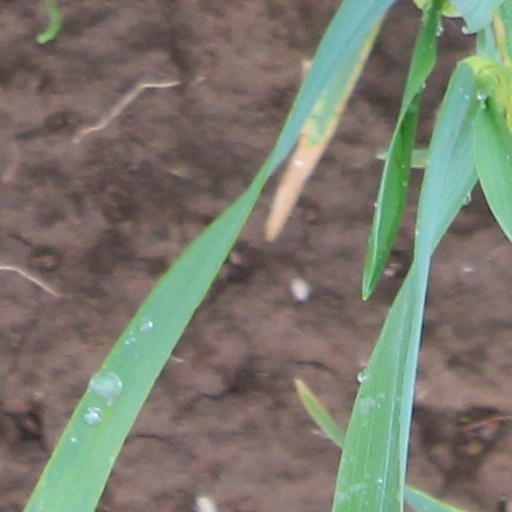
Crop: wheat